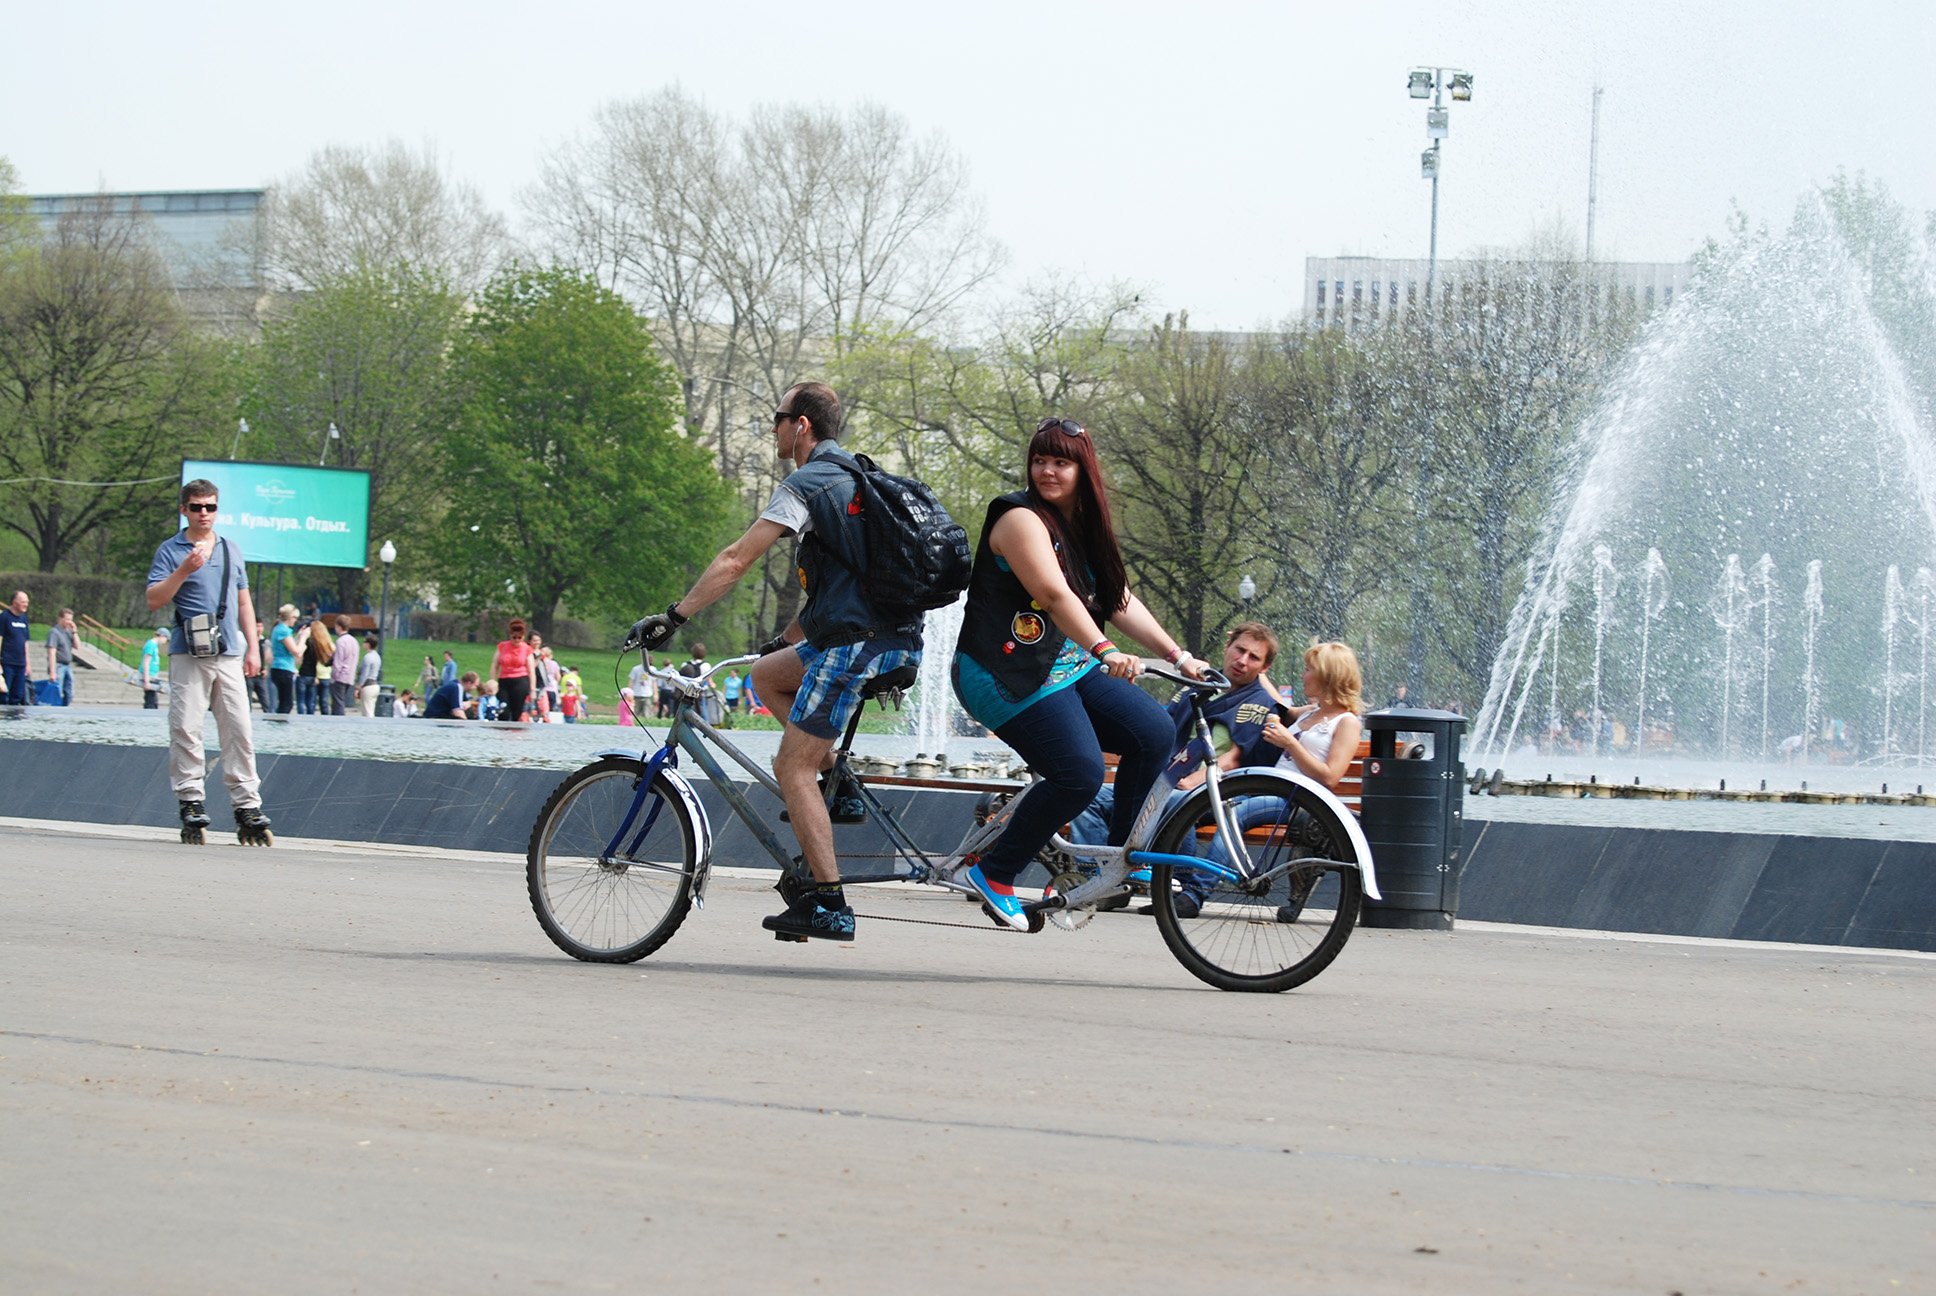
bicycle, europe, vehicle, park, nikon, sports equipment, cycling, race, cool image, sports, moscow, gorkypark, nikkor, russia, d80, 70300mm, moskau, nikond80, moscou, 70300mmf4556gvr, road cycling, cycle sport, bicycle racing, bicycle motocross, endurance sports